Schulze Baking Company Plant

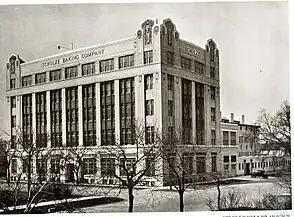
Schulze Baking Company Factory (c.1914-15)

Schulze Baking Company Plant is a factory building located on the South Side of Chicago, Illinois, United States. It is located at 40 East Garfield Boulevard (also described as 55th Street and Wabash Avenue) in the Washington Park community area in Cook County. Built in 1914, the building was listed on the National Register of Historic Places on November 12, 1982. Originally built for the Schulze Baking Company, it was the home of the Hostess Brands' Butternut Bread until 2004.